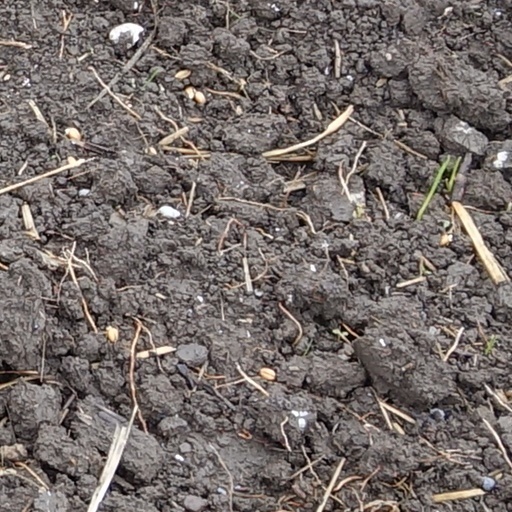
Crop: wheat